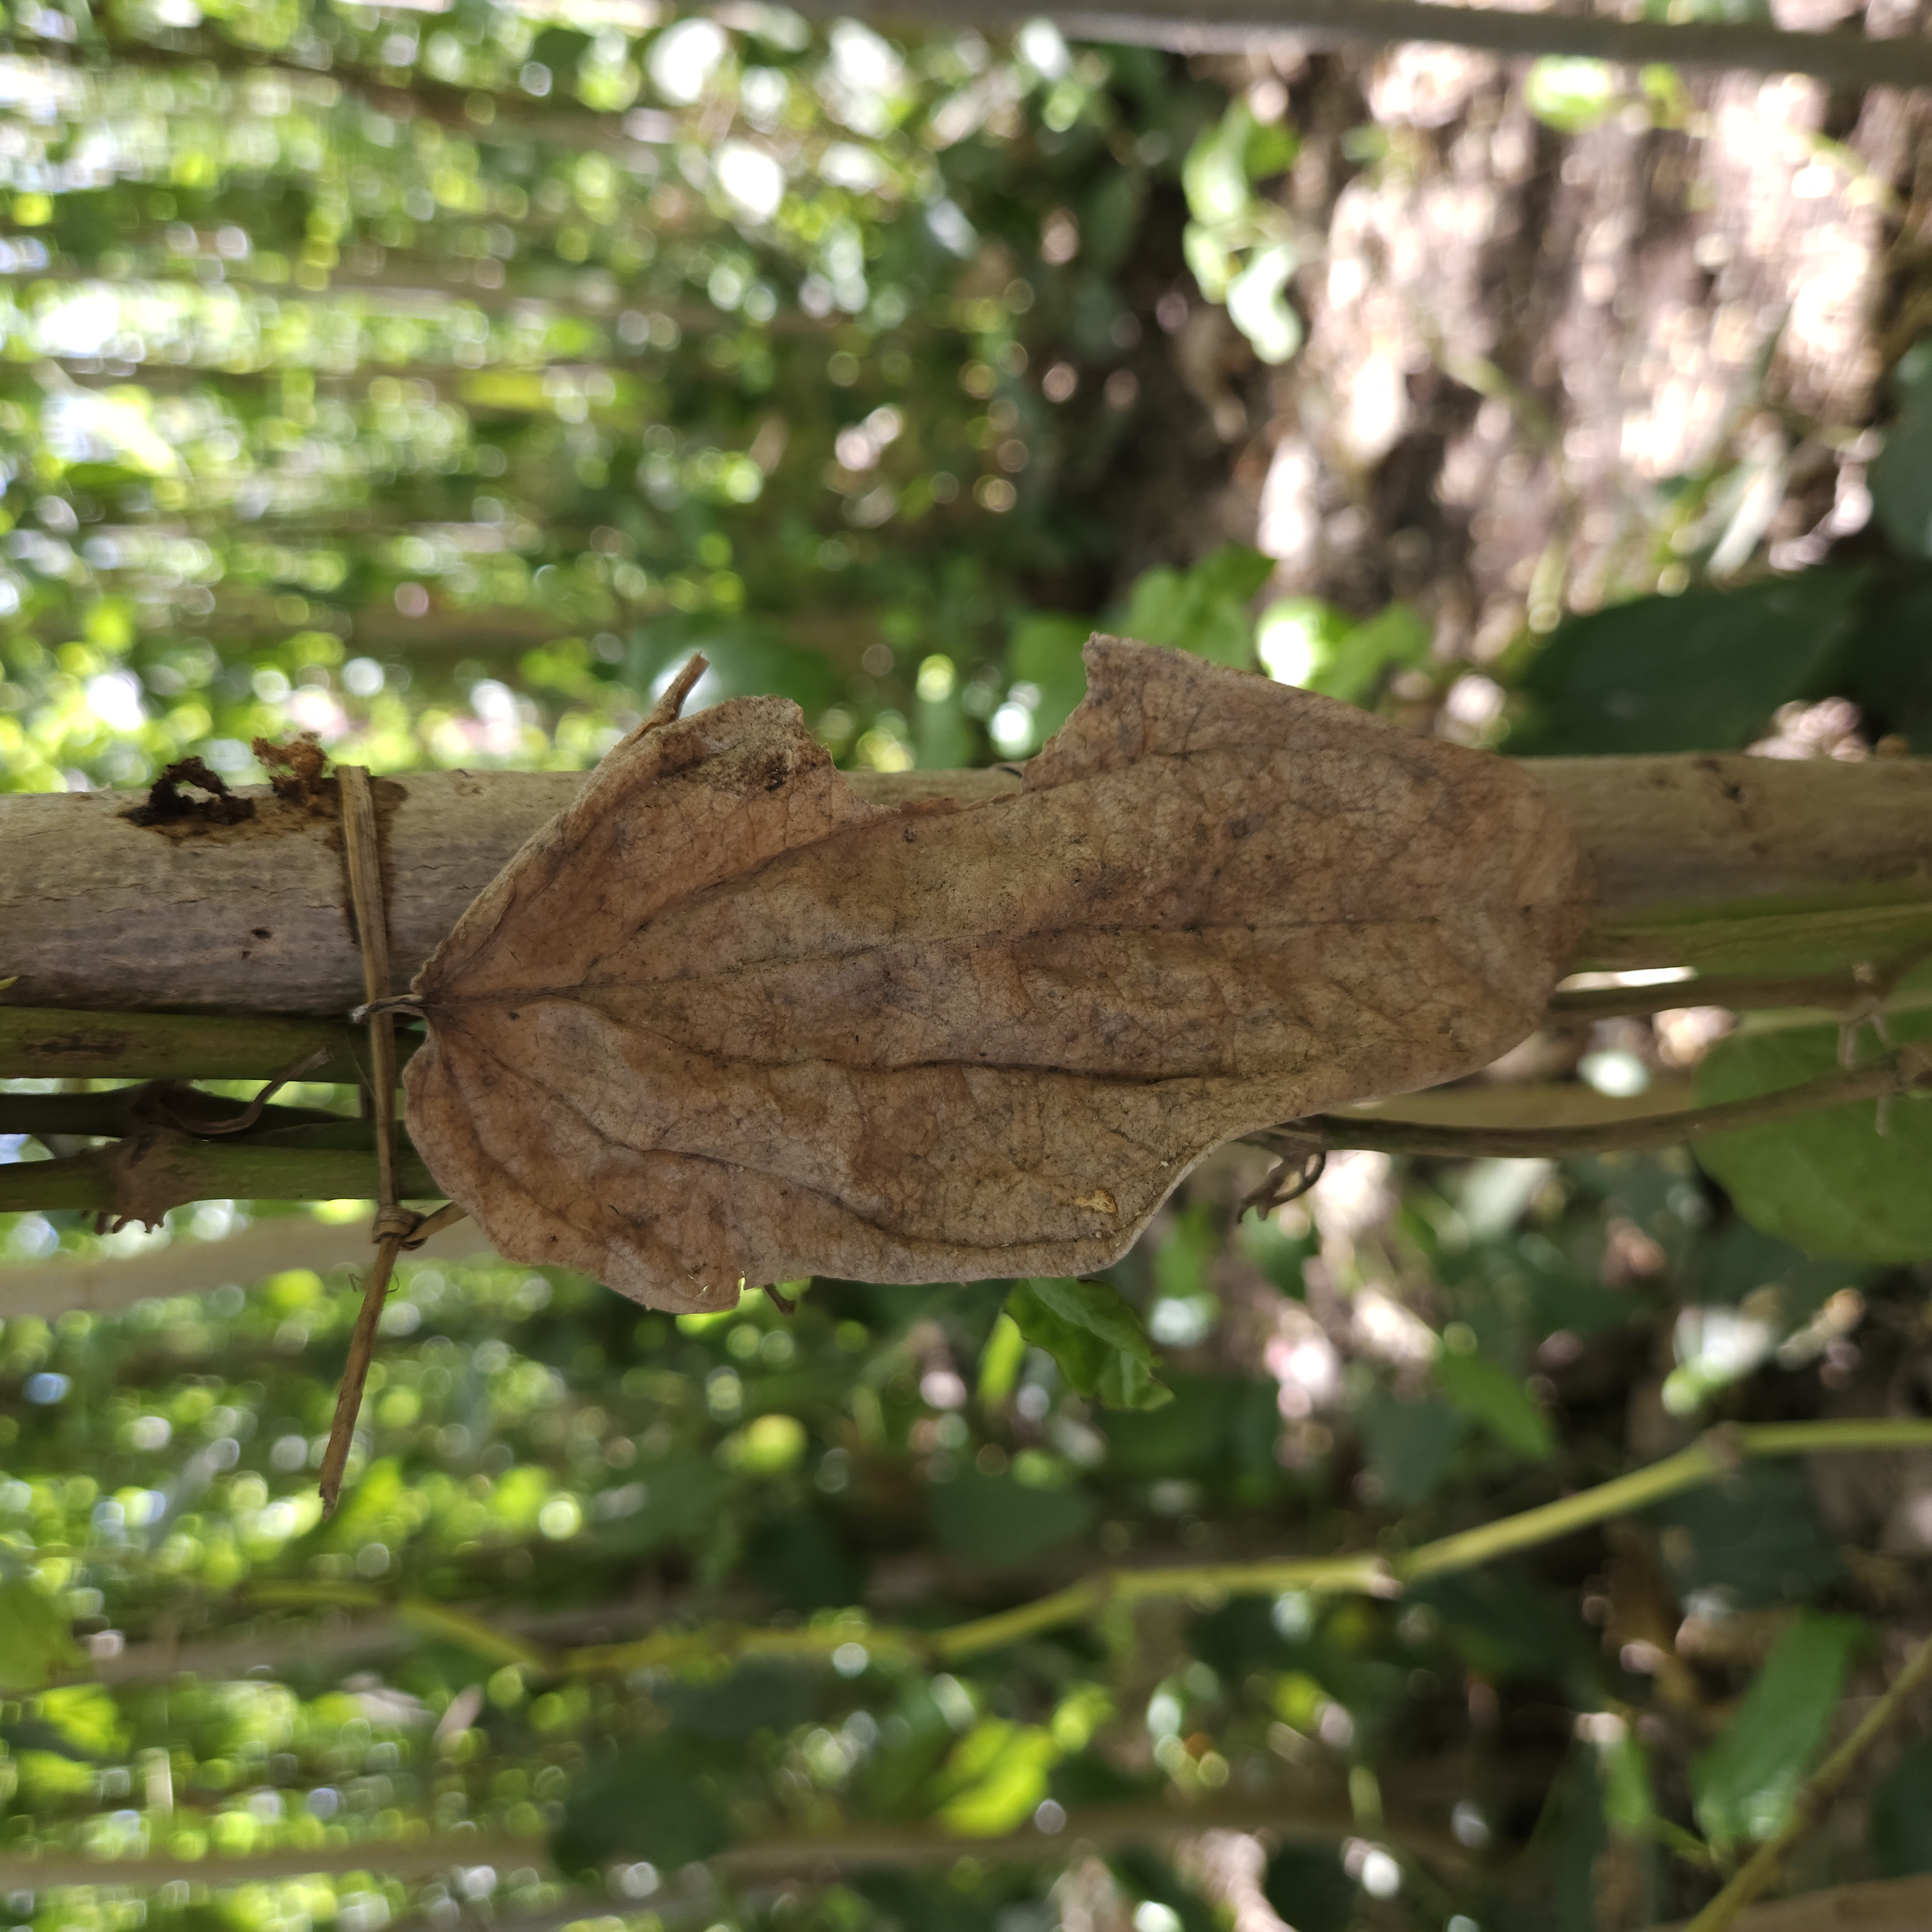
Label: Dried